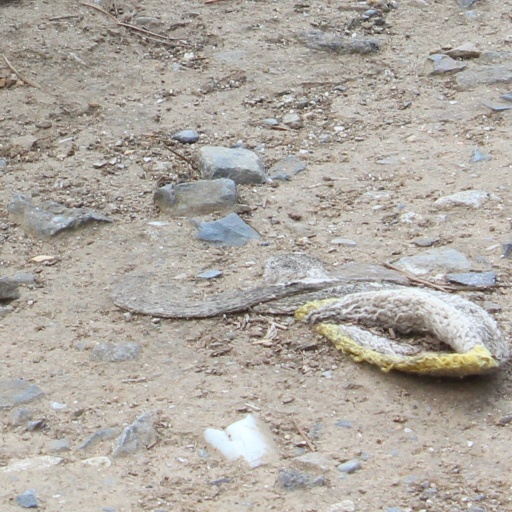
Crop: rice